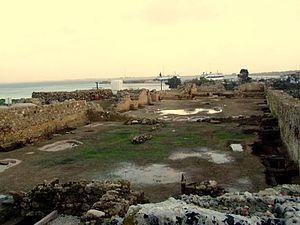
Glarentza était un important port de la principauté d'Achaïe pendant la domination franque. La graphie du nom de la ville variant souvent en fonction des sources, on peut aussi trouver Clarentia, Clarencia, Clarentza, Clarenza. Elle se trouve actuellement sur le territoire du district municipal de Kastro-Kyllini, à proximité du port moderne de Kyllini.
Kastro-Kyllini est un ancien dème du district régional d'Élide dans le Péloponnèse, en Grèce, intégré depuis 2010 dans le nouveau dème d'Andravida-Kyllini